Human rights in Ba'athist Iraq

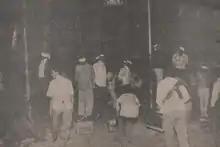
Hangings in Saddam-era Iraq

Under the Arab Socialist Ba'ath Party, Iraq's human rights record was considered one of the worst in the world. Secret police, state terrorism, torture, mass murder, genocide, ethnic cleansing, rape, deportations, extrajudicial killings, forced disappearances, assassinations, chemical warfare, and the destruction of the Mesopotamian marshes were some of the methods Saddam Hussein and the country's Ba'athist government used to maintain control. Saddam committed crimes of aggression during the Iran–Iraq War and the Gulf War, which violated the Charter of the United Nations. The total number of deaths and disappearances related to repression during this period is unknown, but is estimated to be at least 250,000 to 290,000 according to Human Rights Watch, with the great majority of those occurring as a result of the Anfal genocide in 1988 and the suppression of the uprisings in Iraq in 1991. Human Rights Watch and Amnesty International issued regular reports of widespread imprisonment and torture.